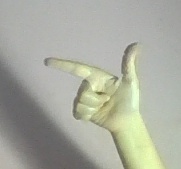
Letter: yaa